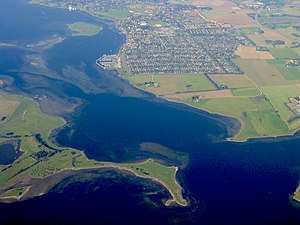
Natura 2000-område nr. 136 Roskilde Fjord og Jægerspris Nordskov
Roskilde Fjord med Eskilsø og Jyllinge
Natura 2000-område nr. 136 Roskilde Fjord og Jægerspris Nordskov omfatter det meste af Roskilde Fjord og områder ud til den. Natura 2000-området består af habitatområderne H120 og H199, og fuglebeskyttelsesområderne F105 og F107, har et areal på 14.810 hektar og det meste af området er marint og 133 ha er statsejet og en stor del er del af Nationalpark Skjoldungernes Land.